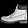
Label: Ankle boot